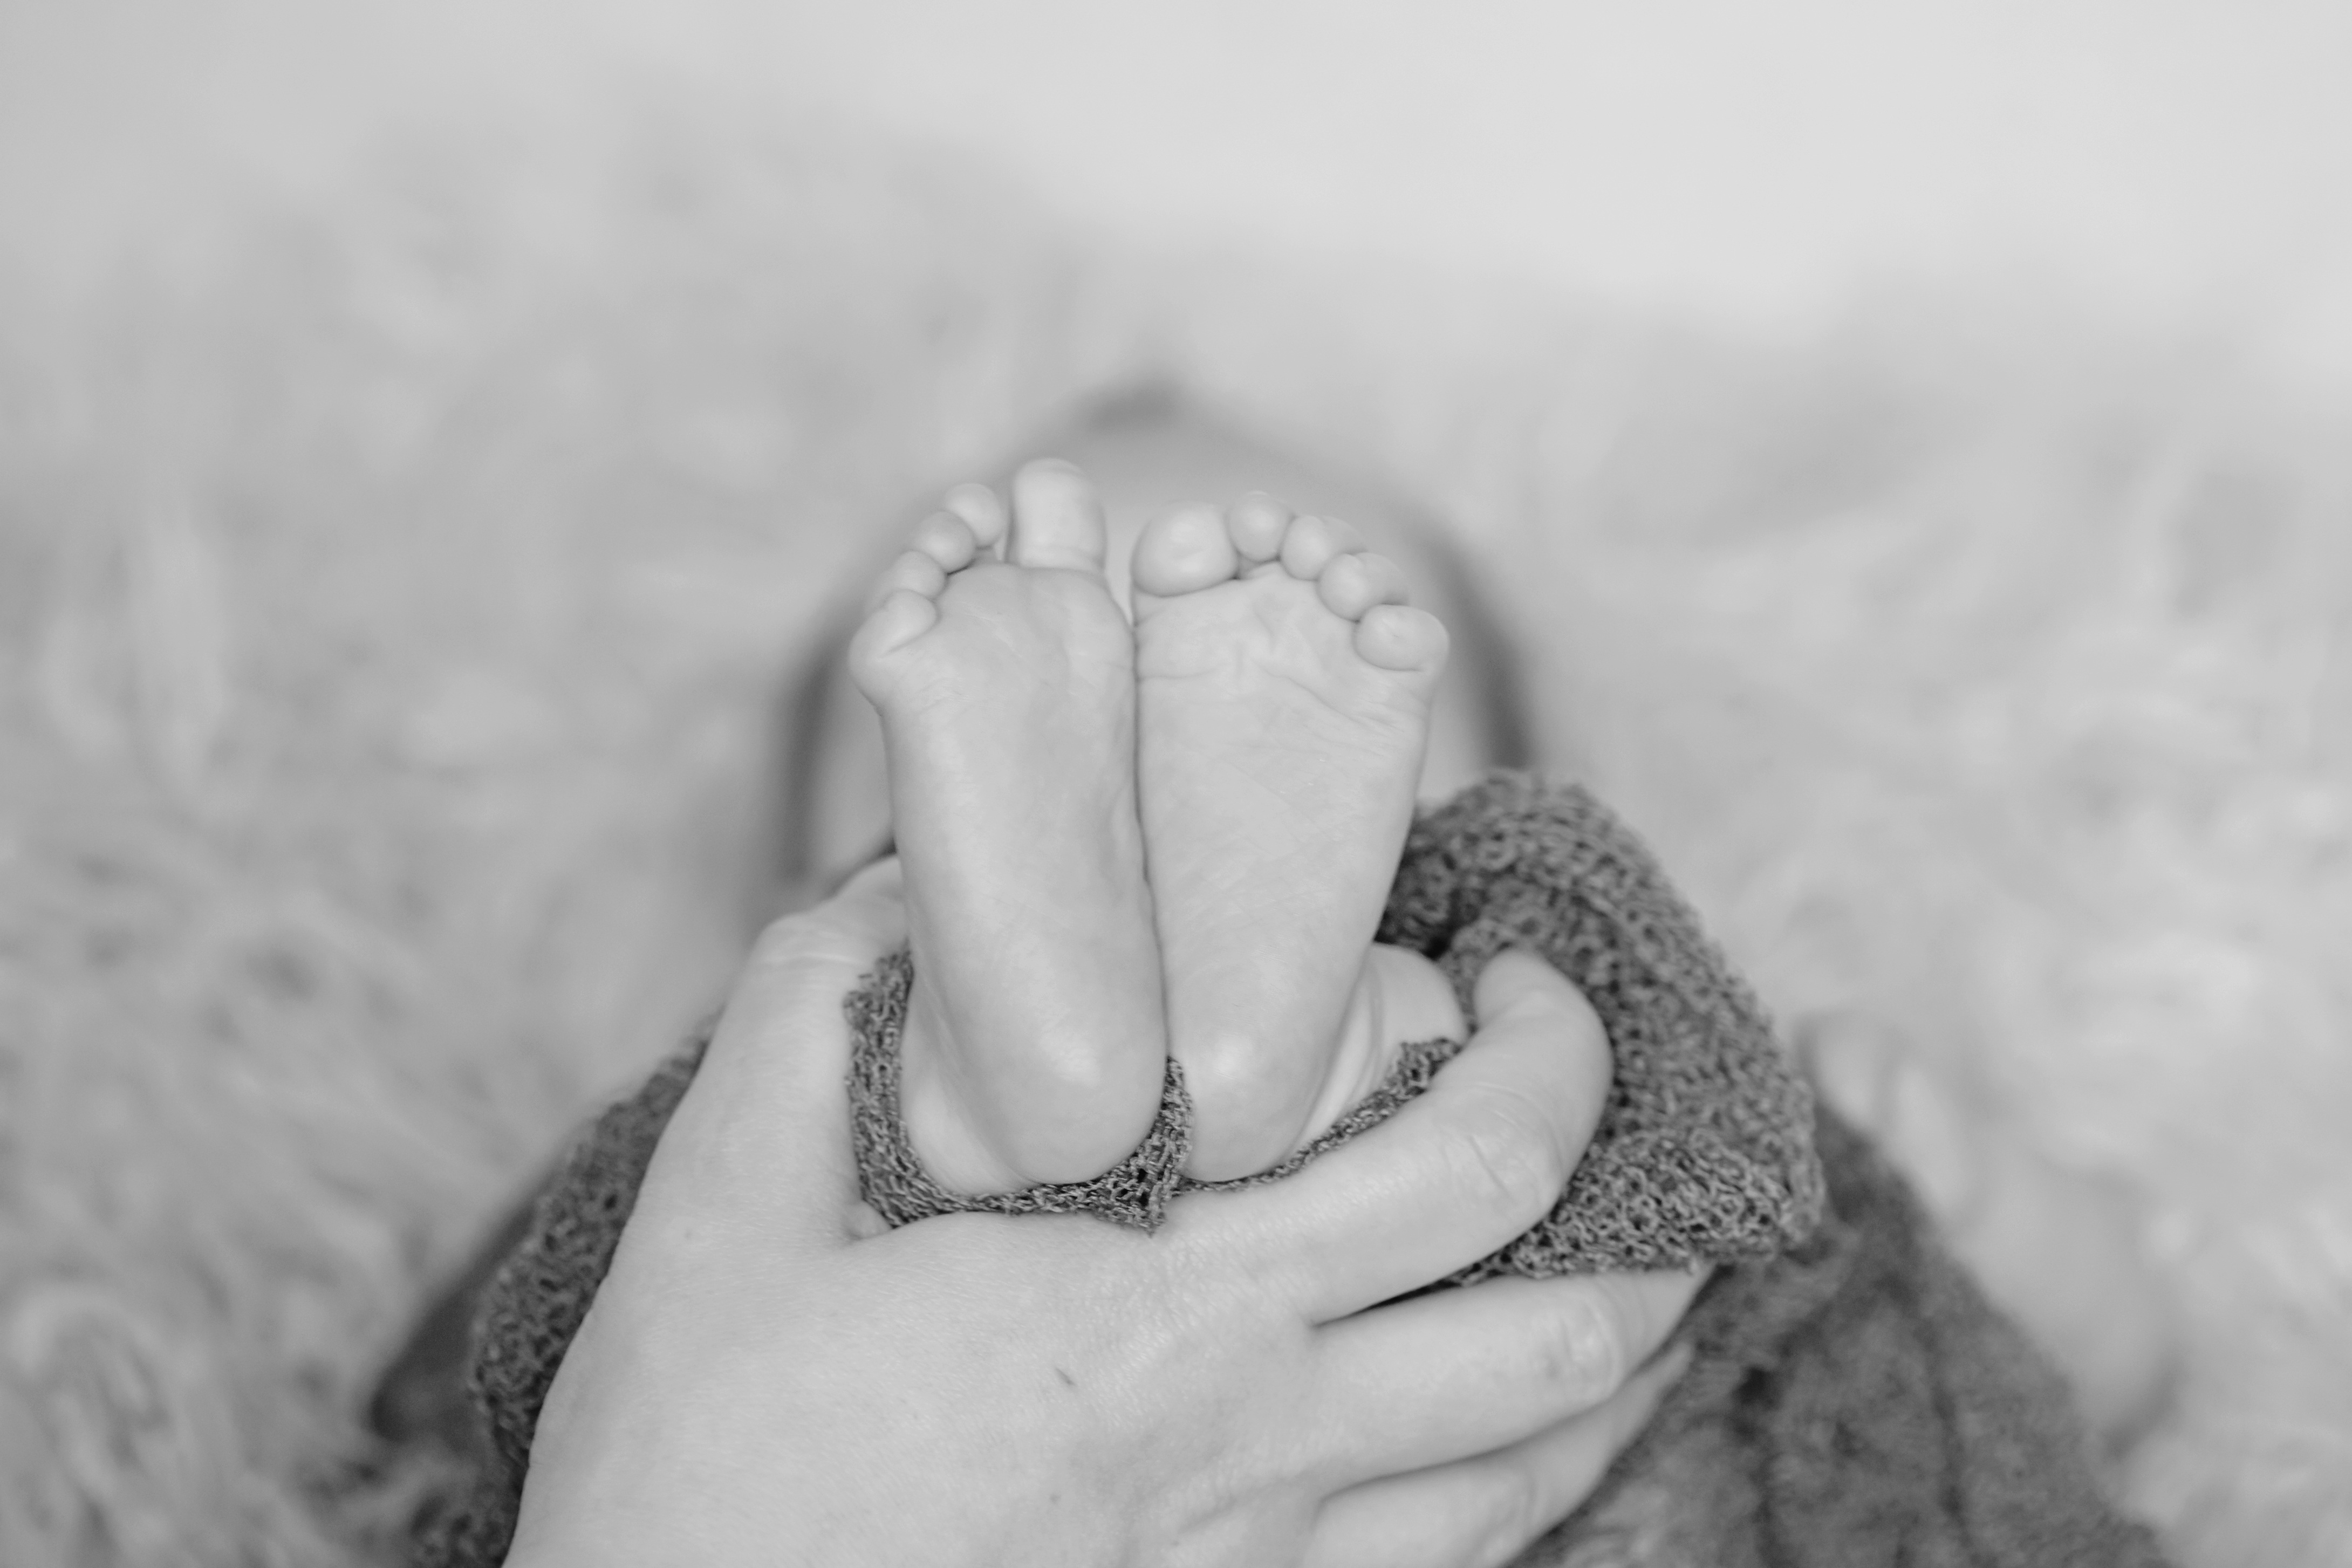
hand, snow, black and white, white, photography, feet, leg, finger, child, black, monochrome, close up, human body, drawing, infant, newborn, photograph, skin, beauty, organ, emotion, interaction, baby feet, sense, monochrome photography